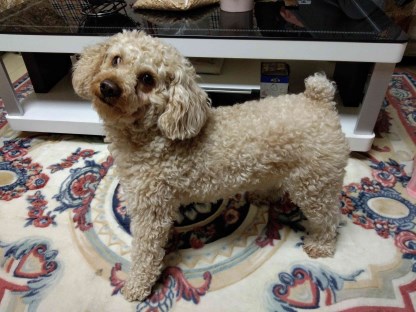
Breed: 7449-n000128-teddy